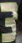
Number: 3